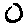
Label: 0